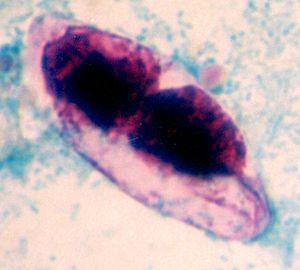
ne donne pas d'avis médical : seul un professionnel est habilité à le faire.